EuroBrun ER189B

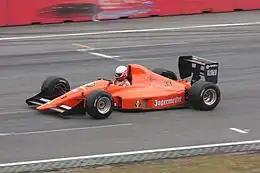
Due to a lack of financial resources, the EuroBrun ER189B was merely an evolution of the previous season's ER189.

George Ryton, a British automotive engineer known for his work as a designer of Formula 1 single-seaters at the Guildford Technical Office, Ferrari's technical arm headed by John Barnard, and recruited the previous year by Walter Brun, was commissioned to design the chassis for the new single-seater named EuroBrun ER190.